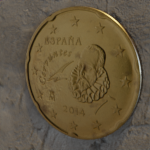
Coin value: 20cents
Country: es
Edition: 20cen